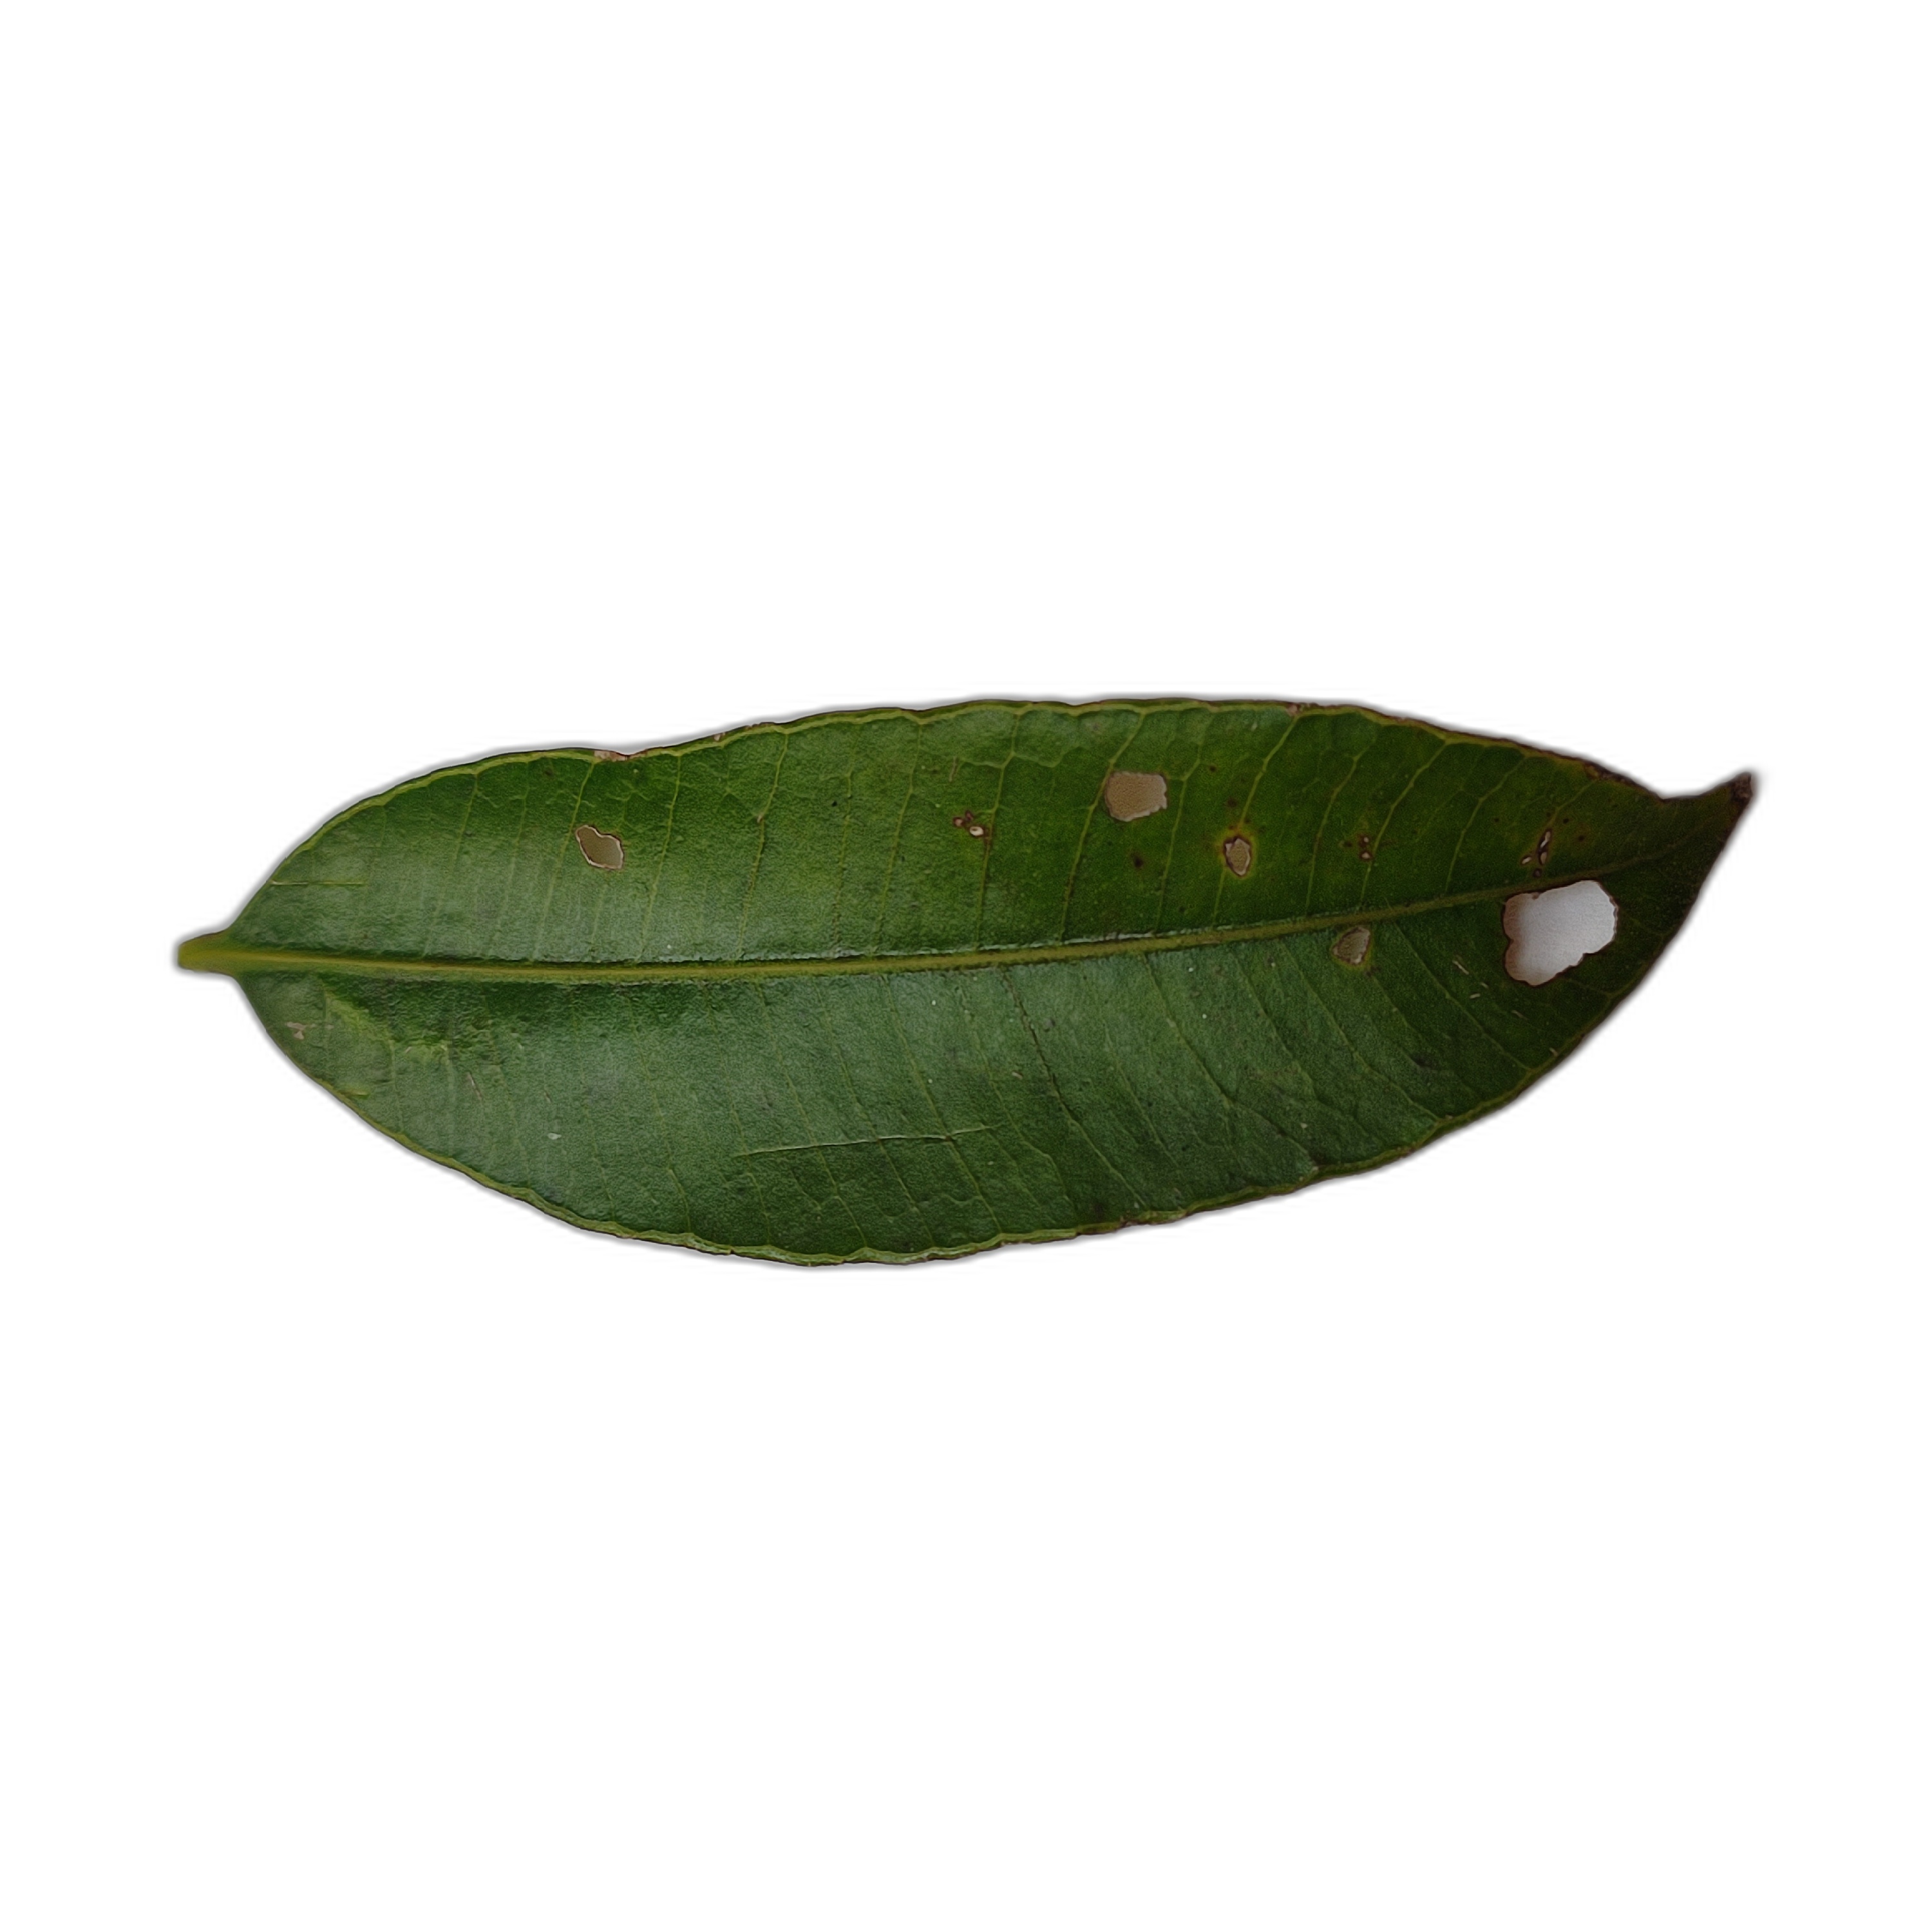
Label: not_healthy